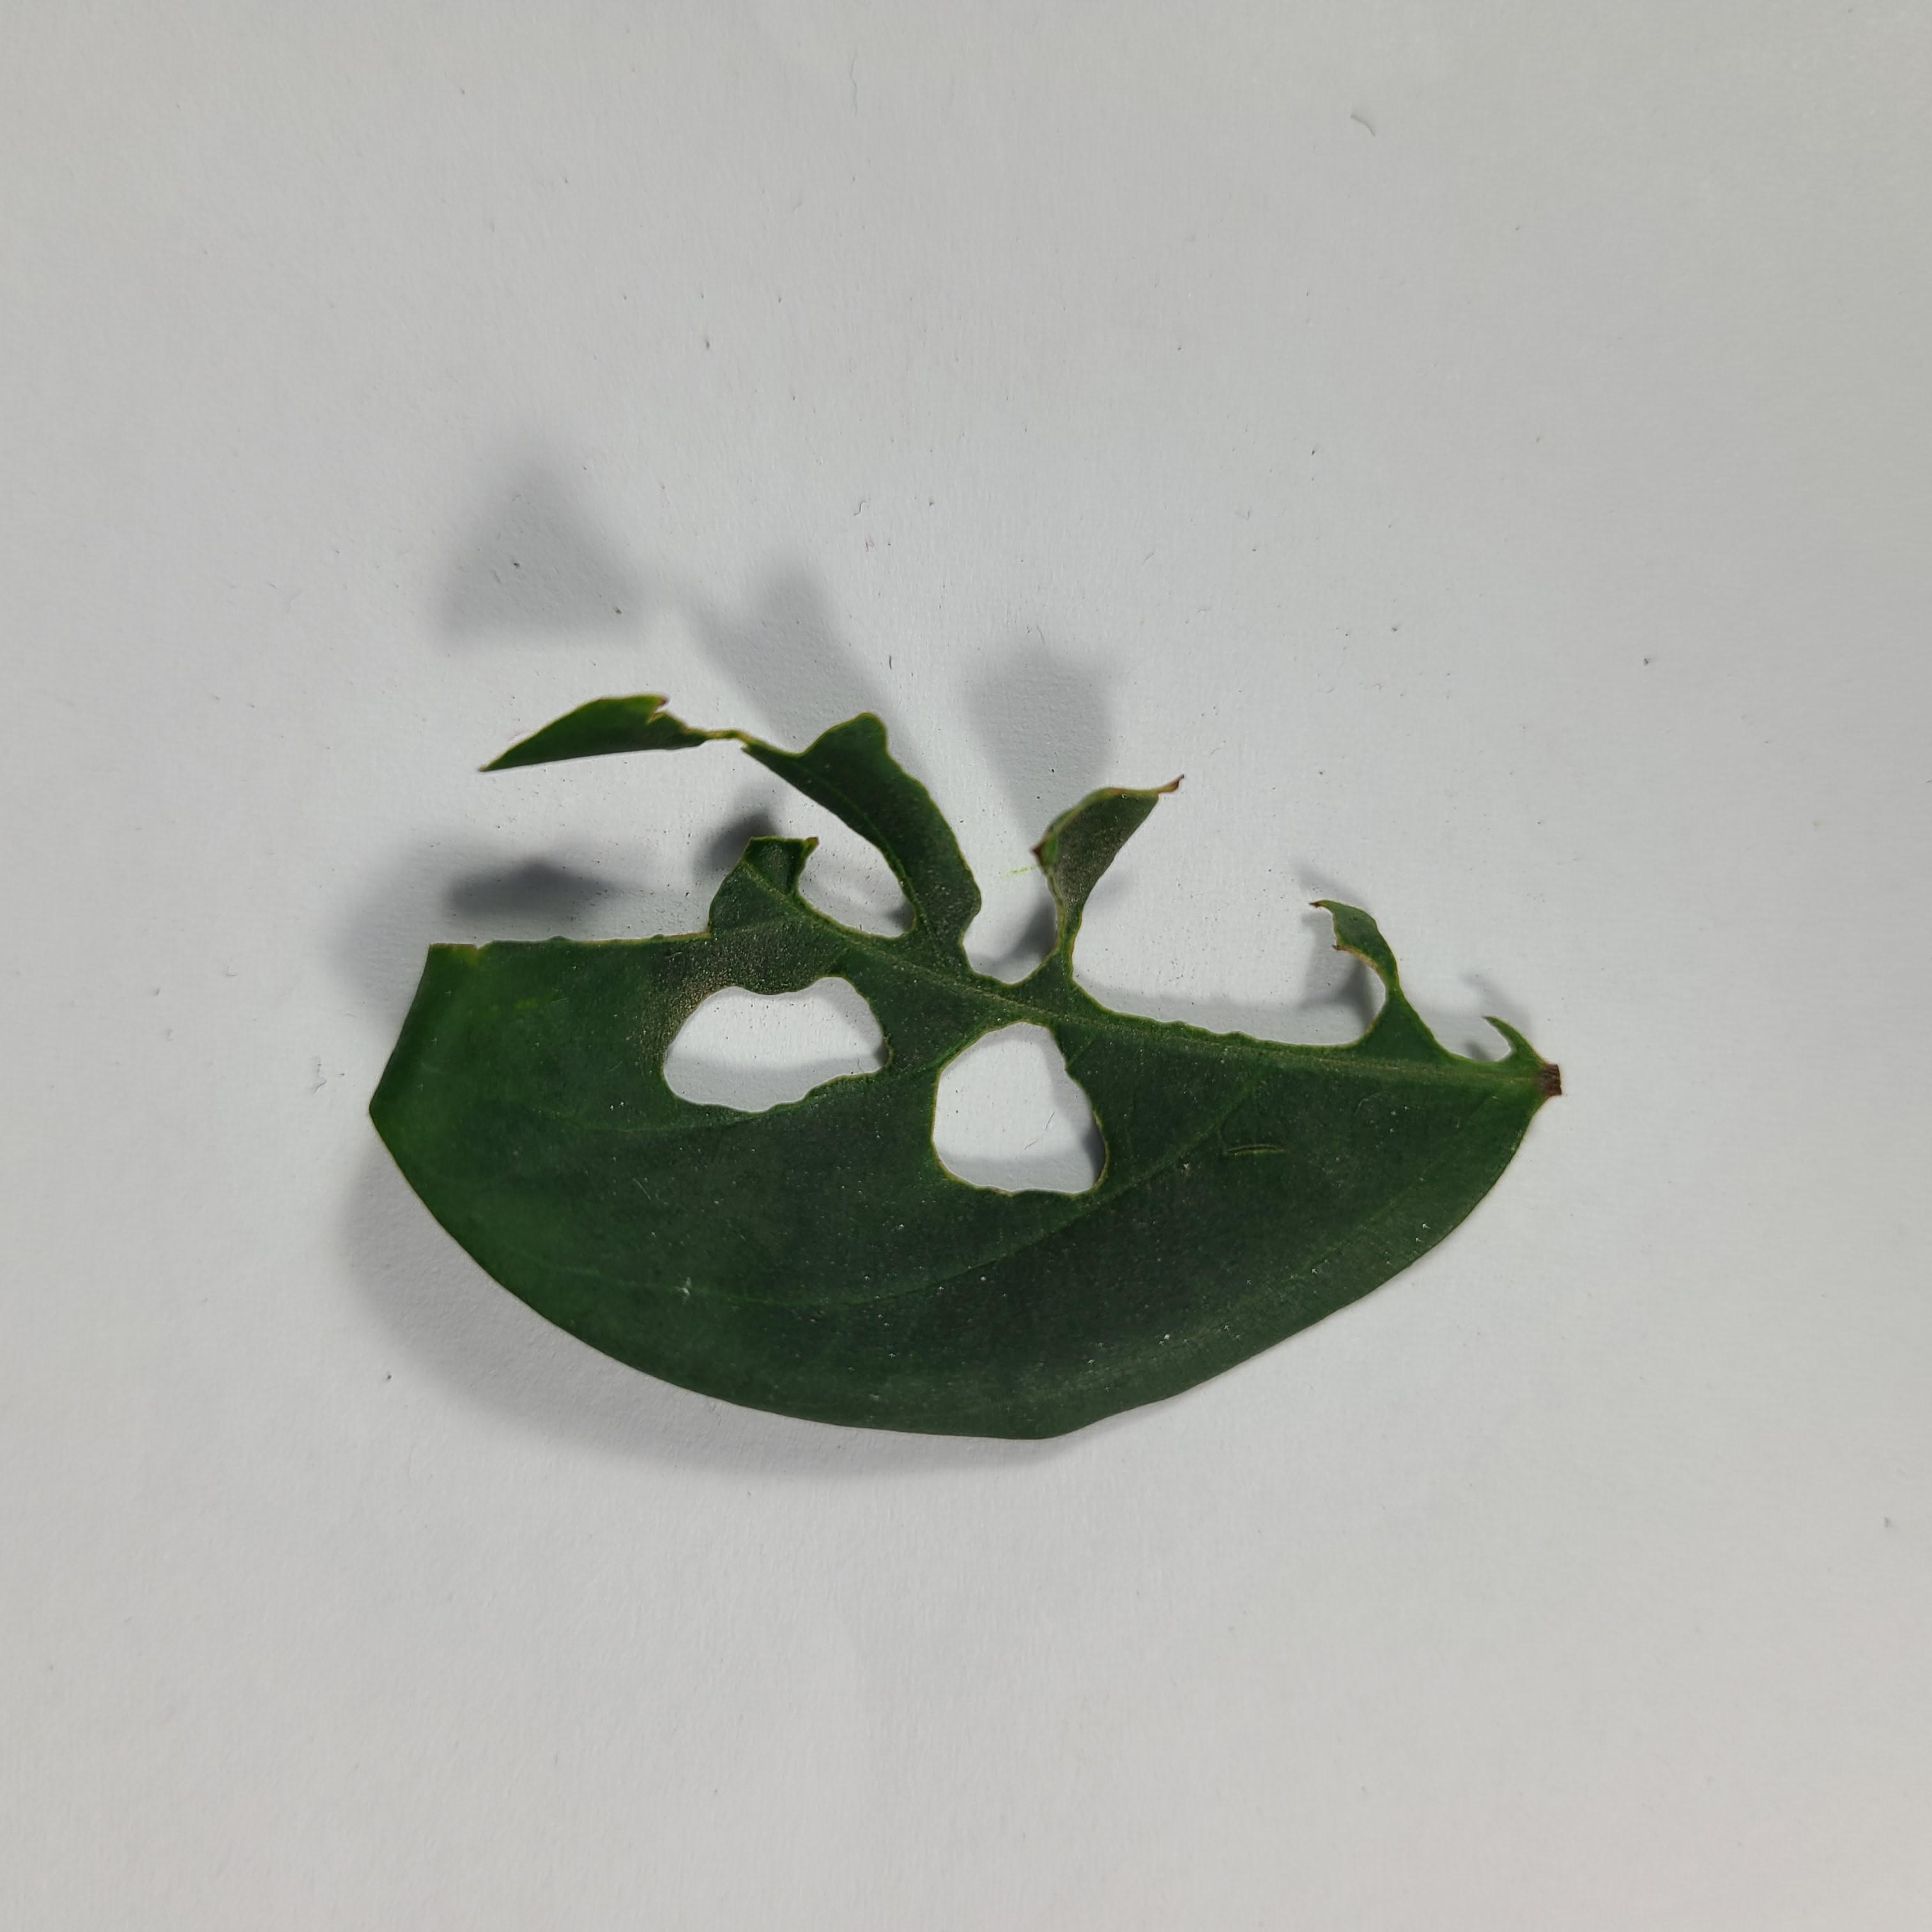
Label: Insect Hole leaves